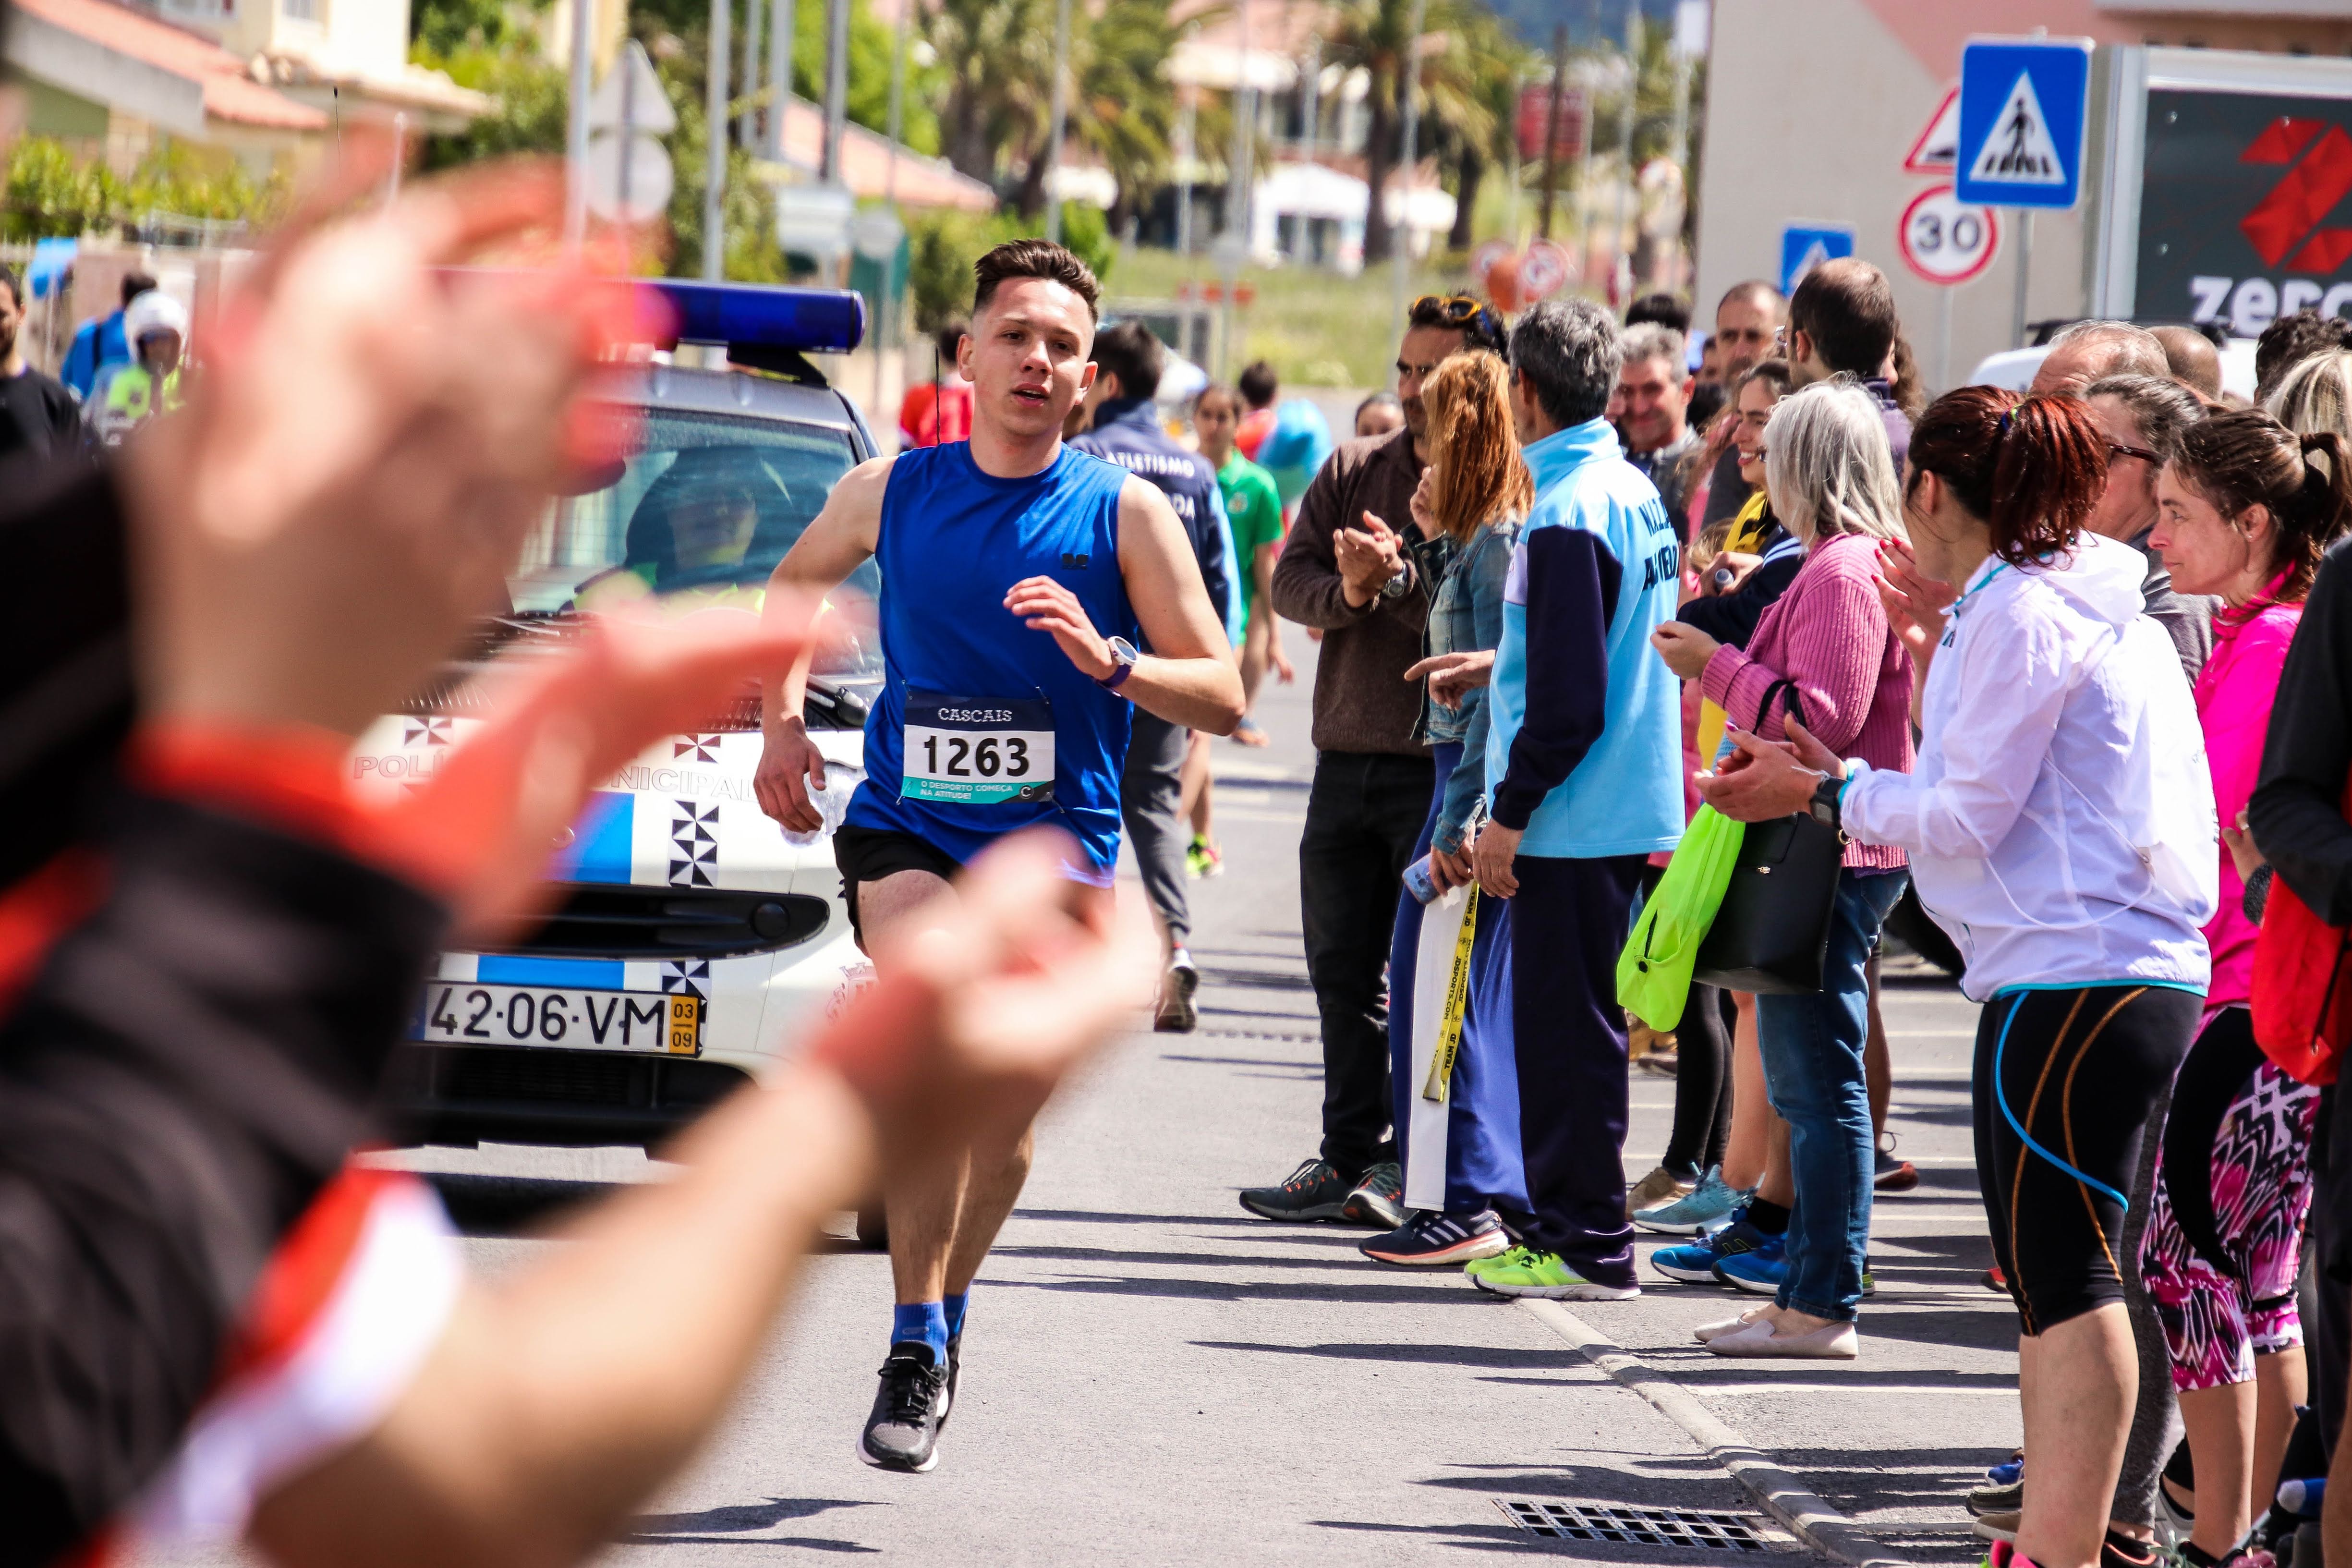
marathon, running, long distance running, recreation, athlete, individual sports, half marathon, crowd, athletics, sports, exercise, pedestrian, street, ultramarathon, vehicle, duathlon, cross country running, racewalking, endurance sports, racing, car, road